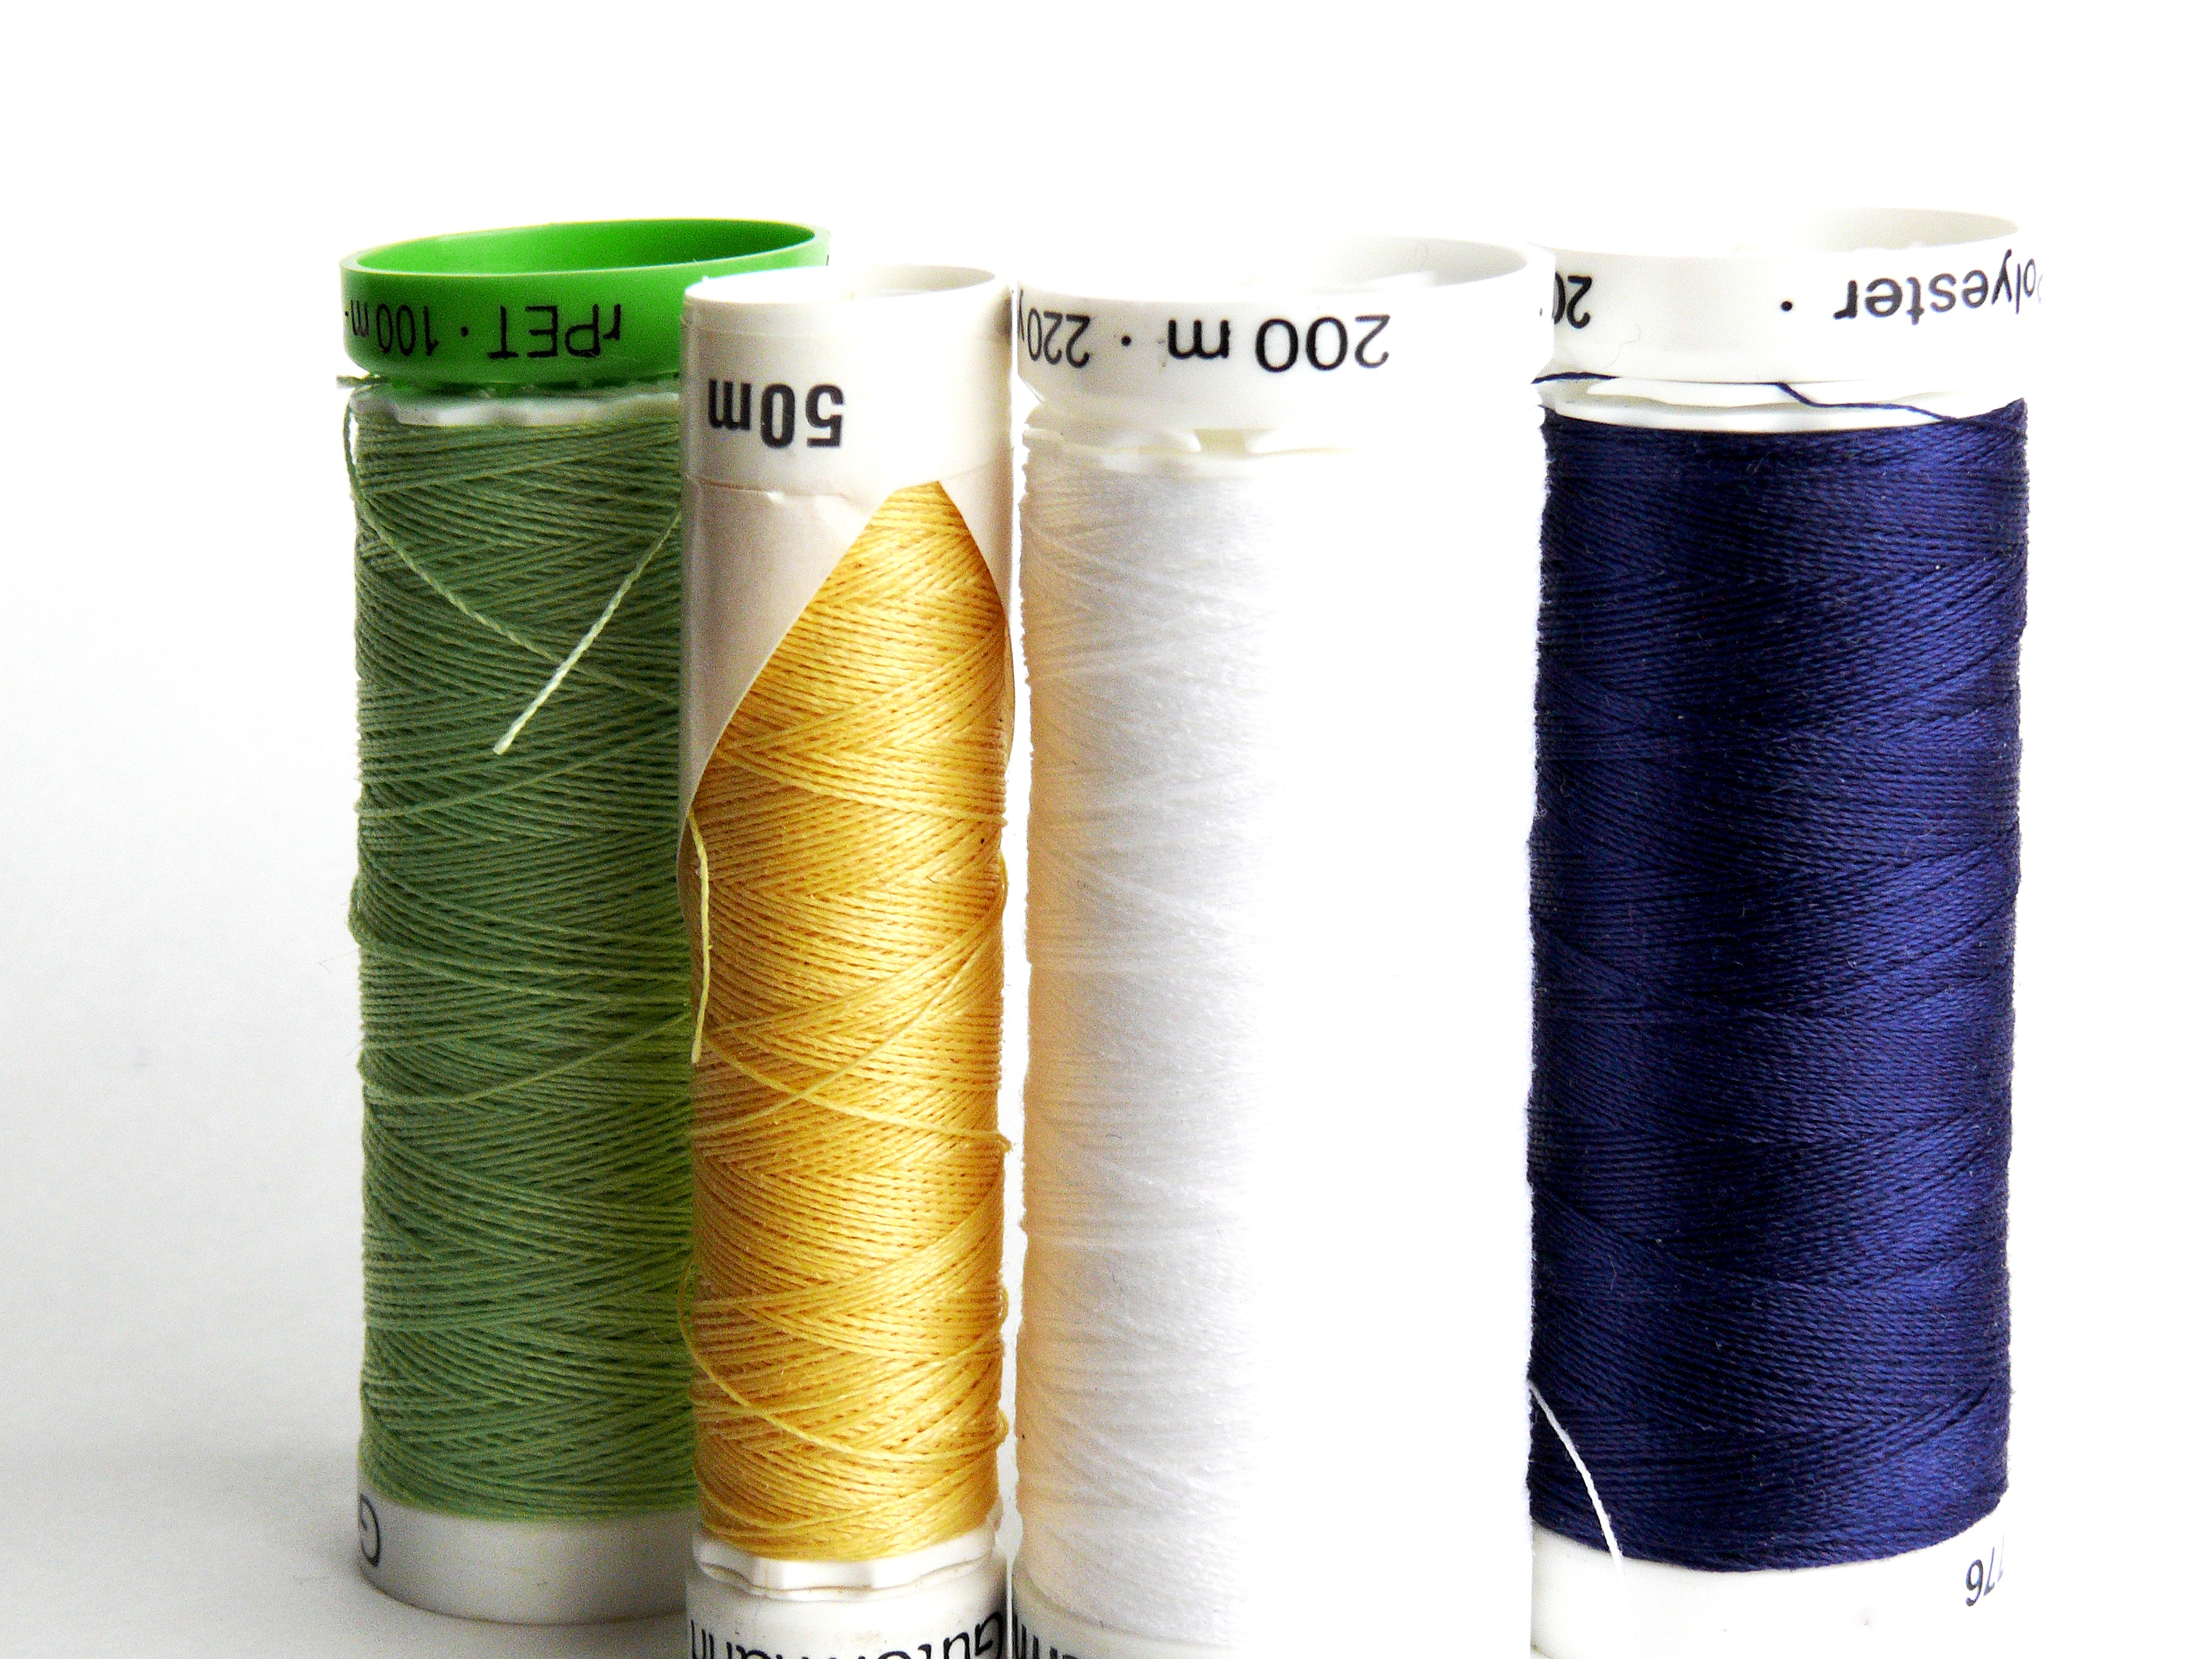
needle, yarn, material, thread, sew, product, sewing thread, bobbin, textile, tailoring, coiled, hand labor, n hutensilien, haberdashery, eye of a needle